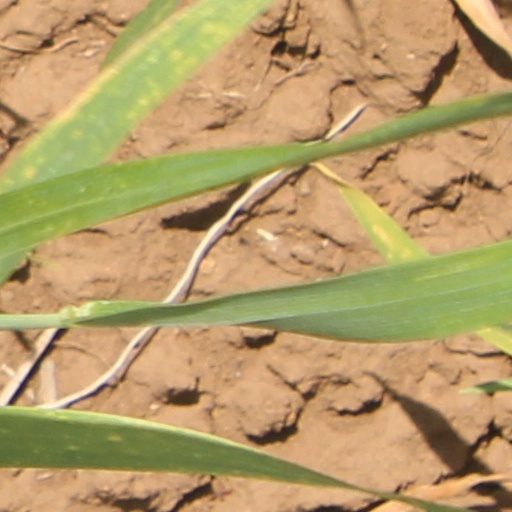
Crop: wheat